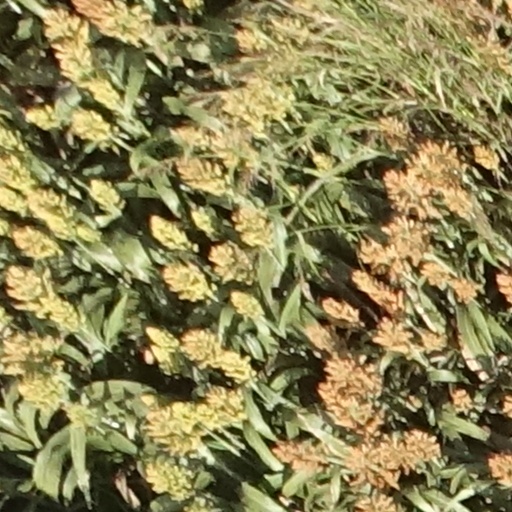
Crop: sorghum